Provence

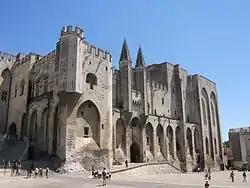
The façade of the Palais des Papes

In 1309, Pope Clement V, who was originally from Bordeaux, moved the Papal Curia to Avignon, a period known as the Avignon Papacy. From 1309 until 1377, seven popes reigned in Avignon before the Schism between the Roman and Avignon churches, which led to the creation of rival popes in both places. After that, three antipopes reigned in Avignon until 1423, when the papacy finally returned to Rome. Between 1334 and 1363 the old and new Papal Palaces of Avignon were built by Popes Benedict XII and Clement VI respectively; together the Palais des Papes was the largest Gothic palace in Europe.